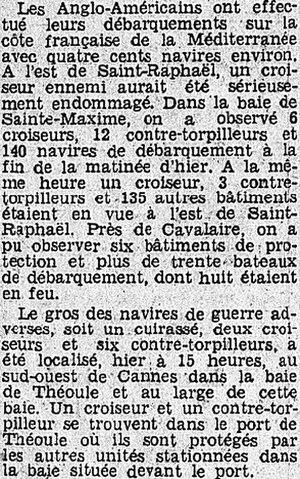
Le débarquement du 16 août 1944 raconté par le journal Le Matin, alors journal collaborateur, qui reprend un communiqué allemand venu de Berlin (les navires qualifiés d'adverses sont donc les navires alliés).
Théoule-sur-Mer est une commune française située à l'extrémité sud du département des Alpes-Maritimes en région Provence-Alpes-Côte d'Azur.